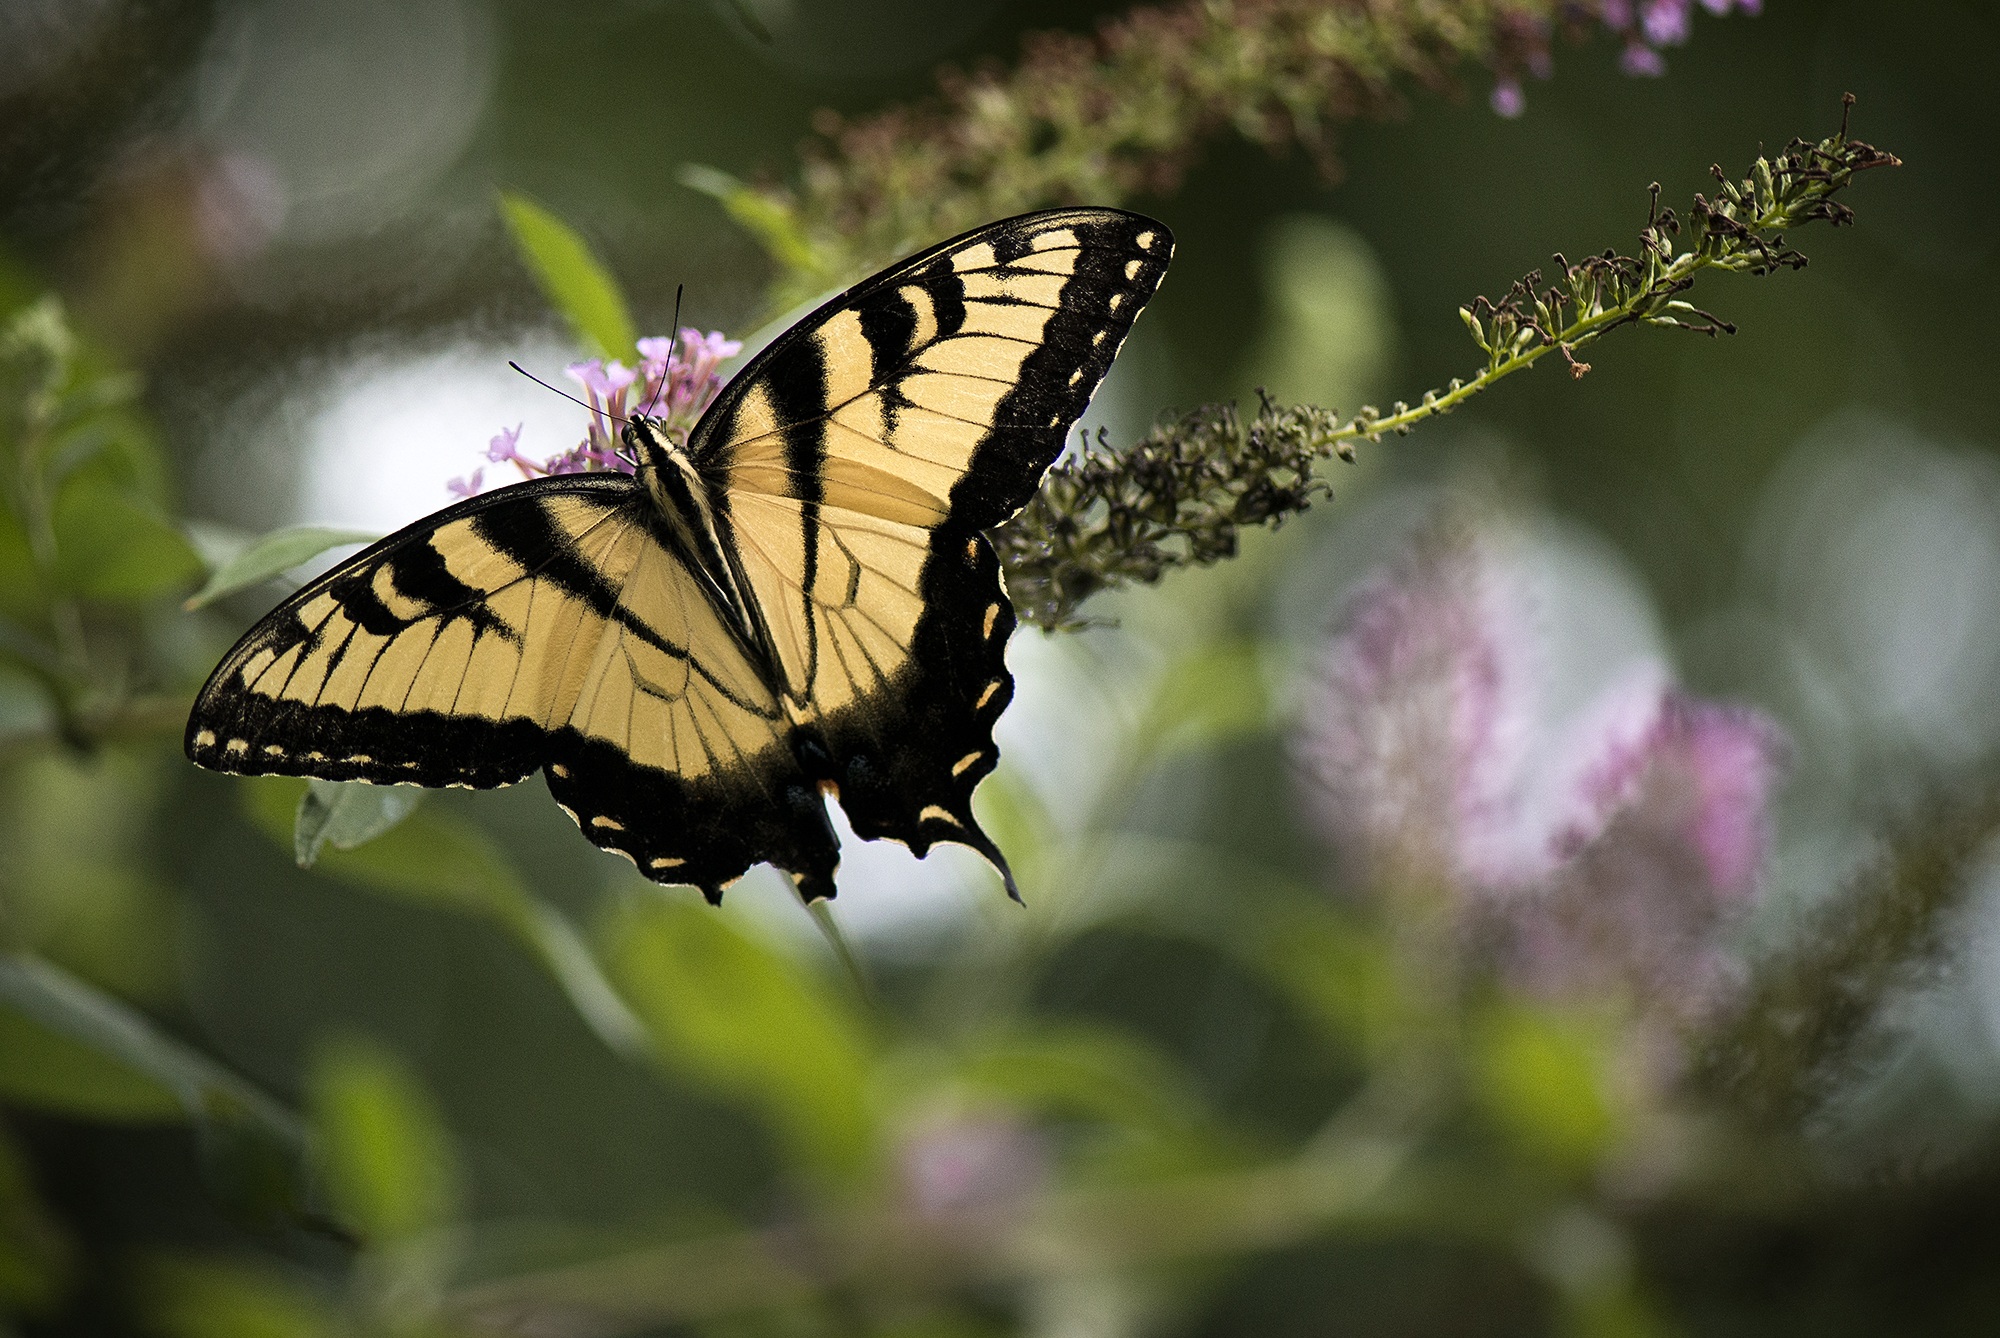
nature, photography, flower, wildlife, wild, environment, insect, botany, butterfly, closeup, flora, season, fauna, invertebrate, close up, monarch butterfly, outdoors, wings, nectar, macro photography, arthropod, pollinator, moths and butterflies, lycaenid